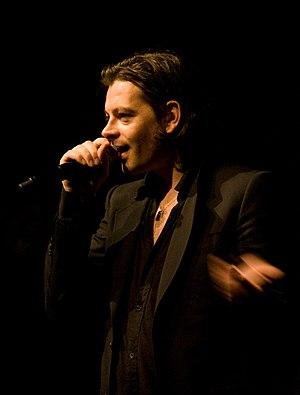
Photo de Benjamin Biolay live au casino de paris
La 25ᵉ cérémonie des Victoires de la musique a lieu le 6 mars 2010 au Zénith de Paris. Elle est présentée par Nagui et différents animateurs de précédentes éditions. Elle est diffusée en direct et en simultané sur les chaînes de télévisions France 2, TV5 Monde et TV5 Québec Canada ainsi que sur France Inter.
Nouvelle Star est une ancienne émission de télévision française de télé-crochet, diffusée sur M6 du 27 mars 2003 au 16 juin 2010, puis sur D8 du 11 décembre 2012 au 3 mai 2016 avant d’être de retour sur M6 du 1ᵉʳ novembre 2017 au 20 décembre 2017.